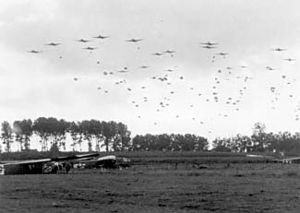
Operation Overlord / Eftervirkninger af Operation Overlord
Den 82. amerikanske luftbårne division over landingszonen ved Grave under Operation Market Garden
Operation Overlord var kodenavnet for de Vestallieredes invasion af Normandiet i 2. verdenskrig. Operationen havde til formål at trænge tyskerne ud af et område i Nordfrankrig, som derefter kunne bruges som basis for befrielsen af Frankrig og det øvrige Nordvesteuropa. Operationen omfattede dels selve landgangen i Normandiet den 6. juni 1944 og de følgende operationer indtil udgangen af august, hvor de allierede arméer havde befriet Paris og de tyske hære havde trukket sig tilbage over Seinen.